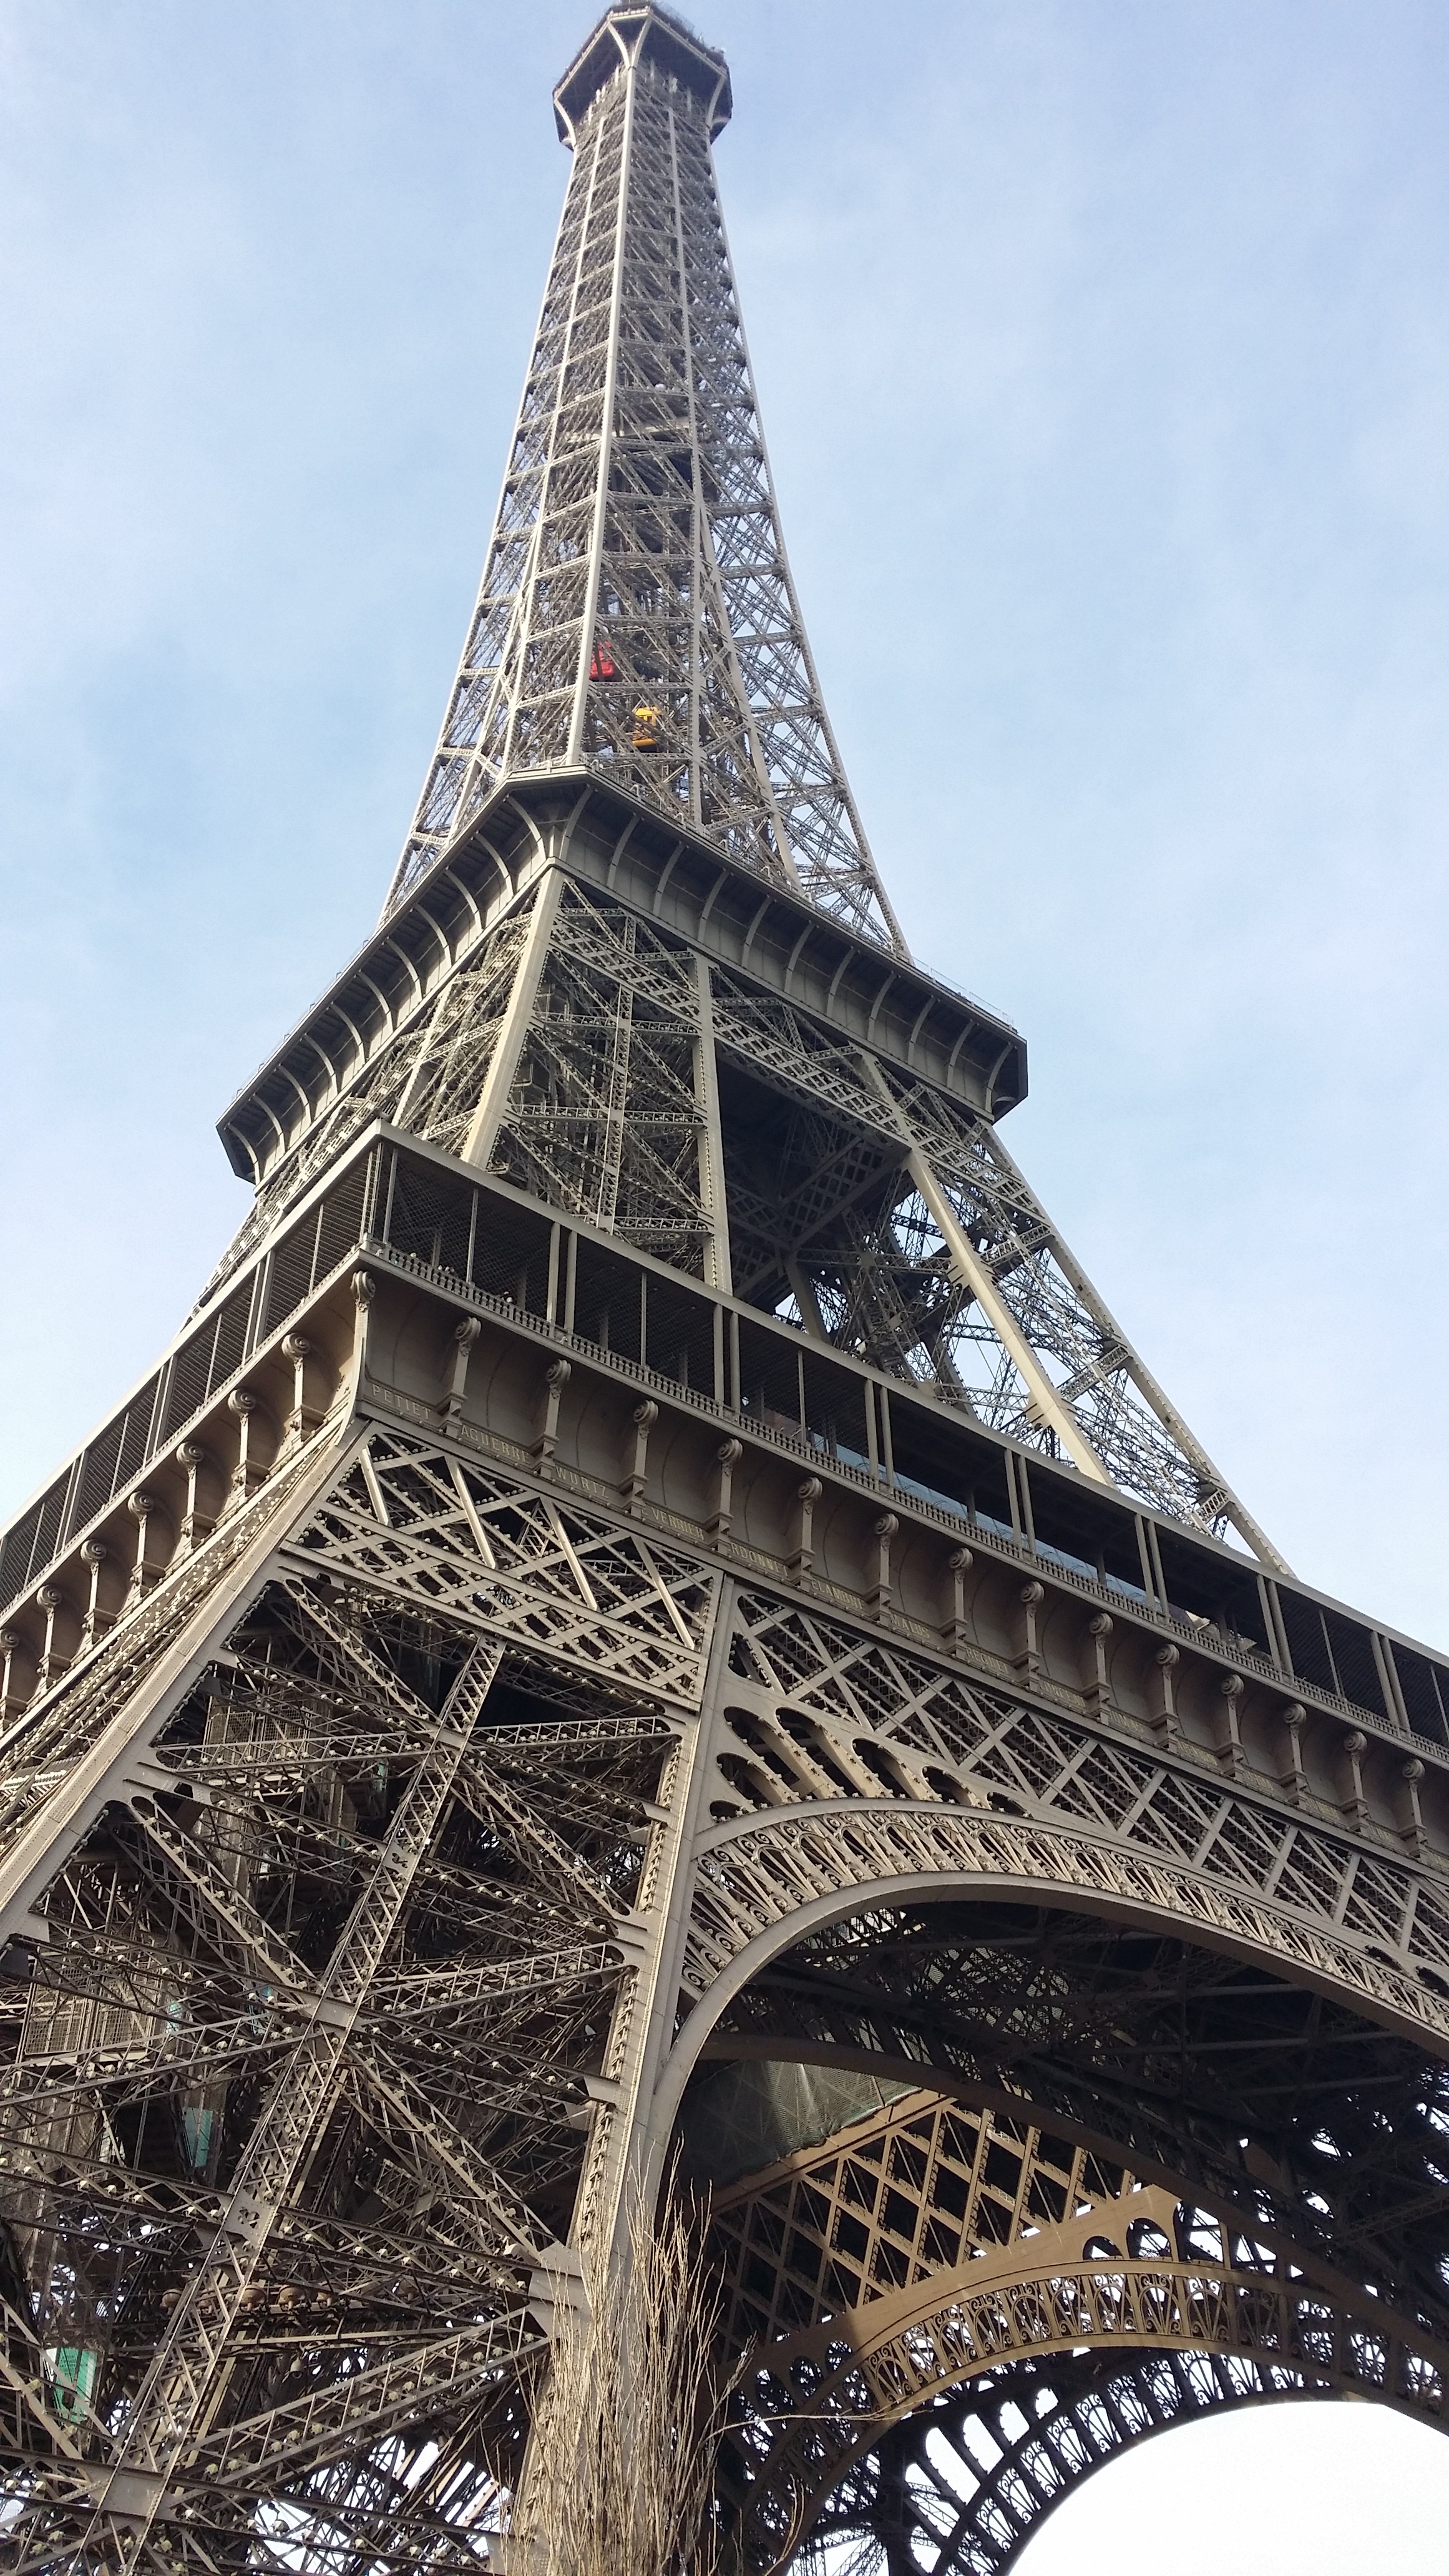
architecture, paris, skyscraper, monument, france, tower, landmark, eiffel, spire, famous